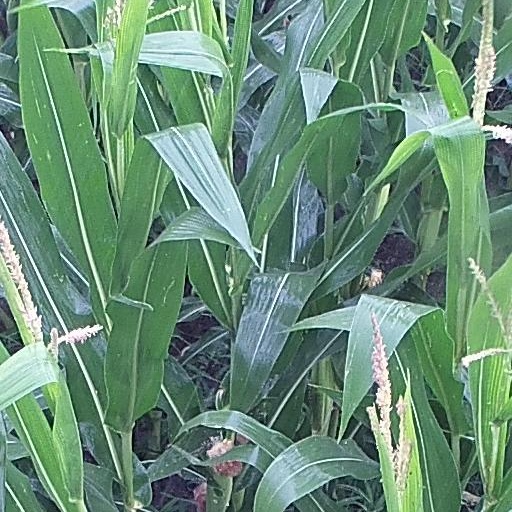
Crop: maize; corn